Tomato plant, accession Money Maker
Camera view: horizontal (90 deg, fisheye); turntable rotation: 270 degrees
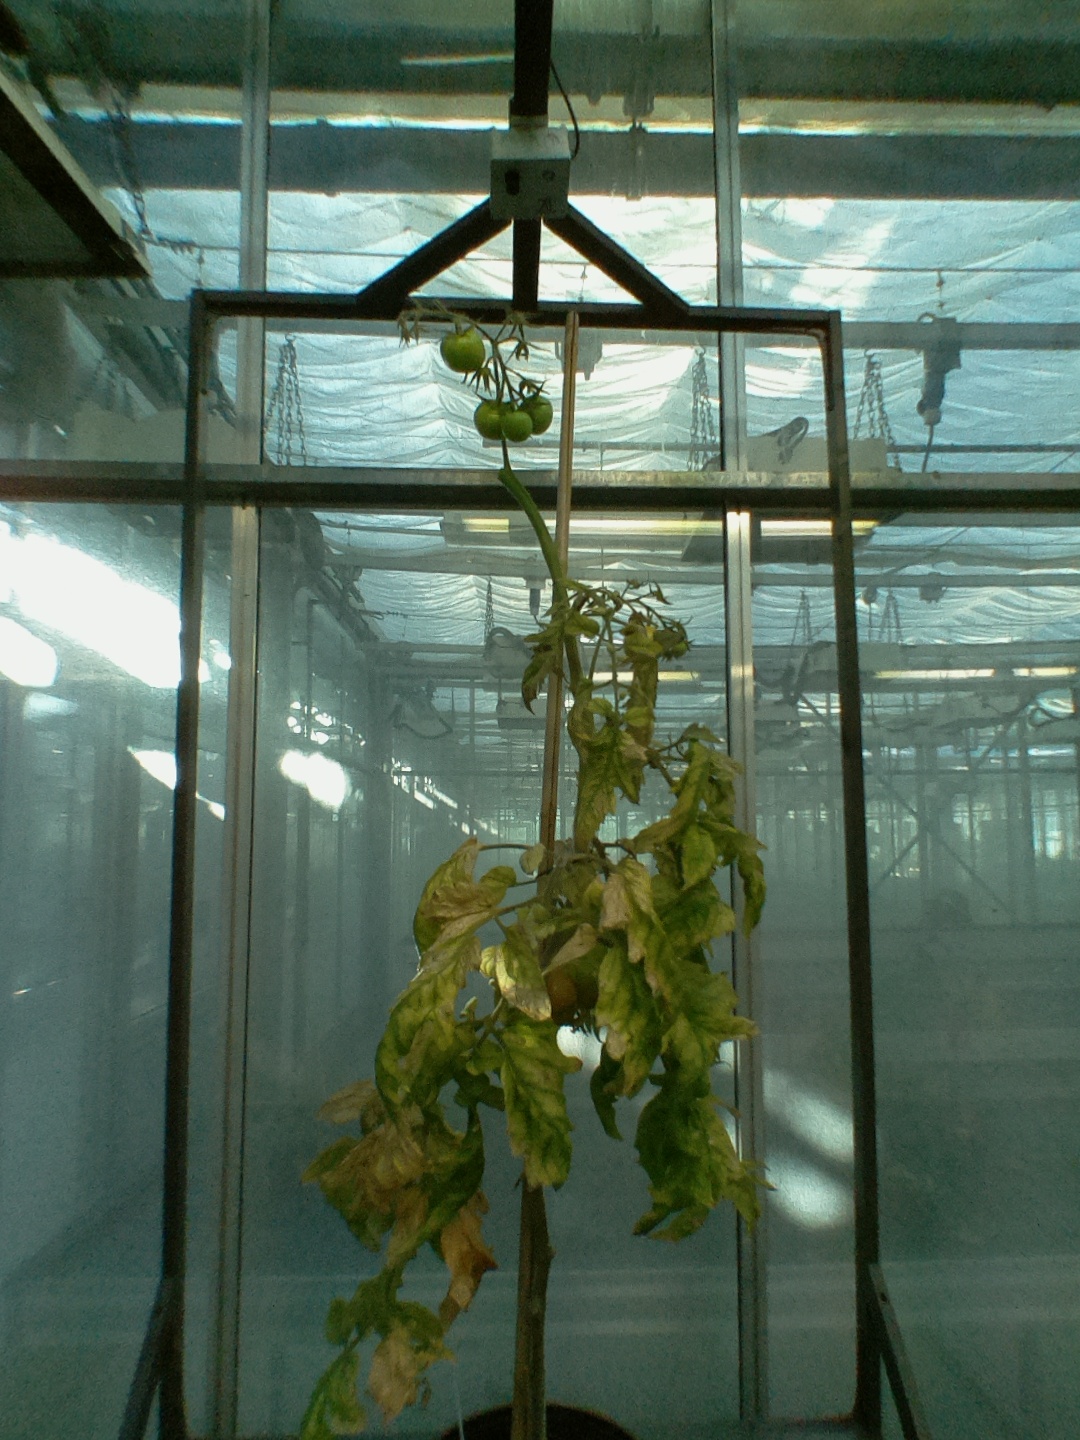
BBCH growth stage 82: 20%-30% of fruits show typical fully ripe color